Wasting Light

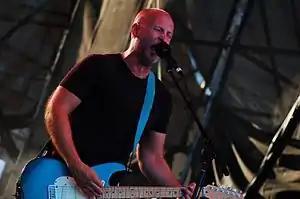
A bald man sings and plays a guitar on stage.

Bob Mould of Hüsker Dü, one of Grohl's idols, was brought in to do vocals in a song Grohl conceived as a duet with him, "Dear Rosemary". Mould also played guitar on the track, even though Vig's plans had him just singing. Grohl's and Smear's former Nirvana bandmate Krist Novoselic appeared in "I Should Have Known" as Grohl thought "it would be nice to have him come down and share the experience" and that the song would be enhanced by his bass and accordion-playing." "Miss the Misery" features Fee Waybill of The Tubes, a personal friend of Grohl who said that the frontman invited him because "the background vocal sounded like him". Other guest musicians included three members of the expanded touring band, keyboardist Rami Jaffee, violinist Jessy Greene and percussionist Drew Hester.